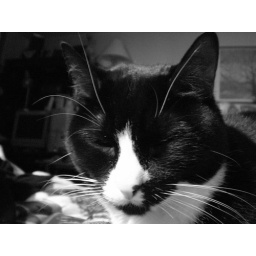
Phoebe in black and white